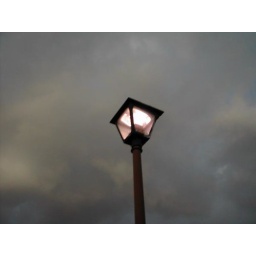
The street light on our block, with heavy night/rain clouds rolling in behind it.